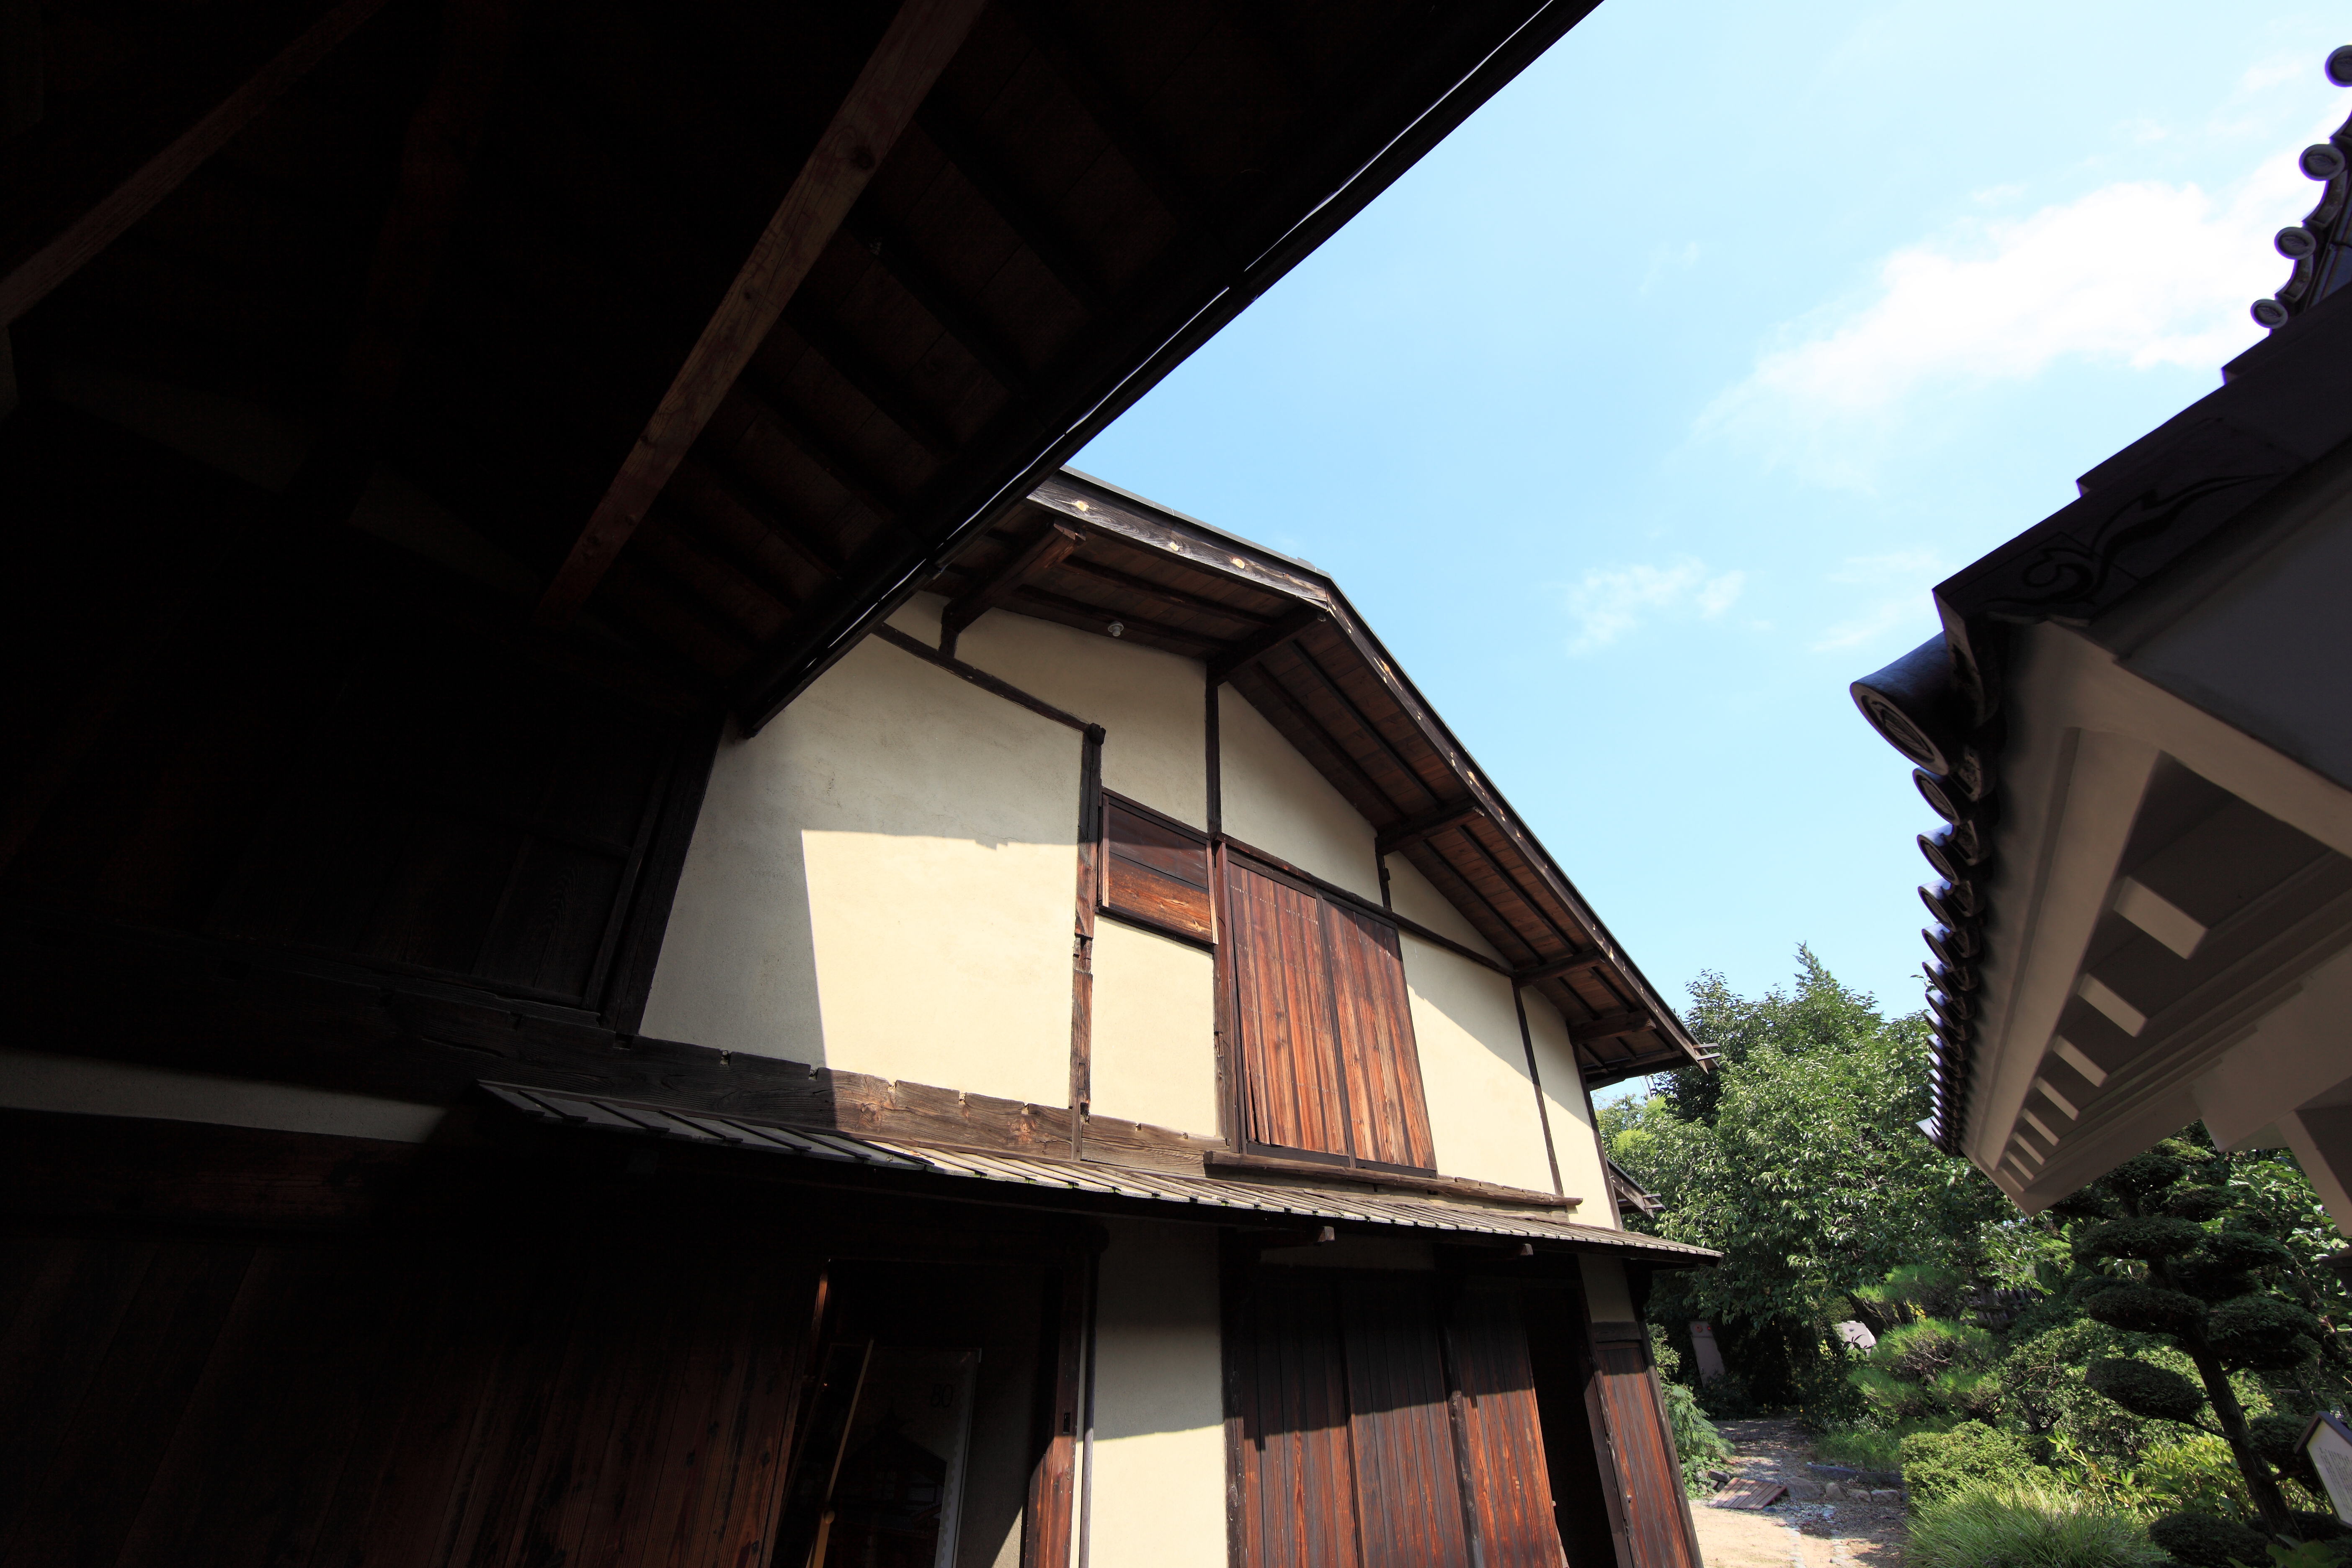
architecture, wood, house, roof, home, high, ancient, facade, residence, exterior, design, japanese, 5d, style, hires, markii, traditional, hi, res, resolution, nagano, matsumoto